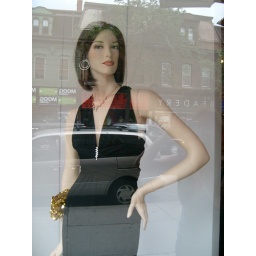
mannequin in the black dress